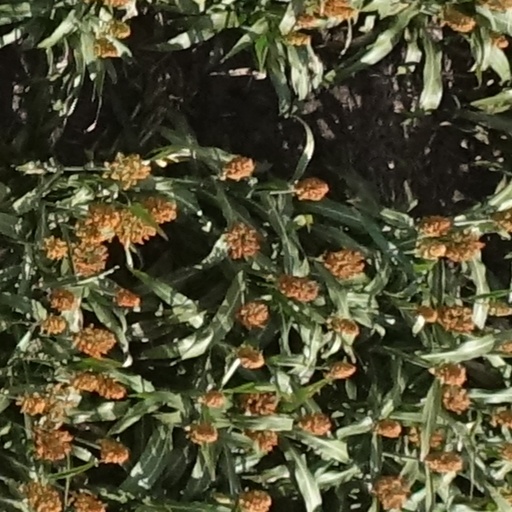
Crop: sorghum